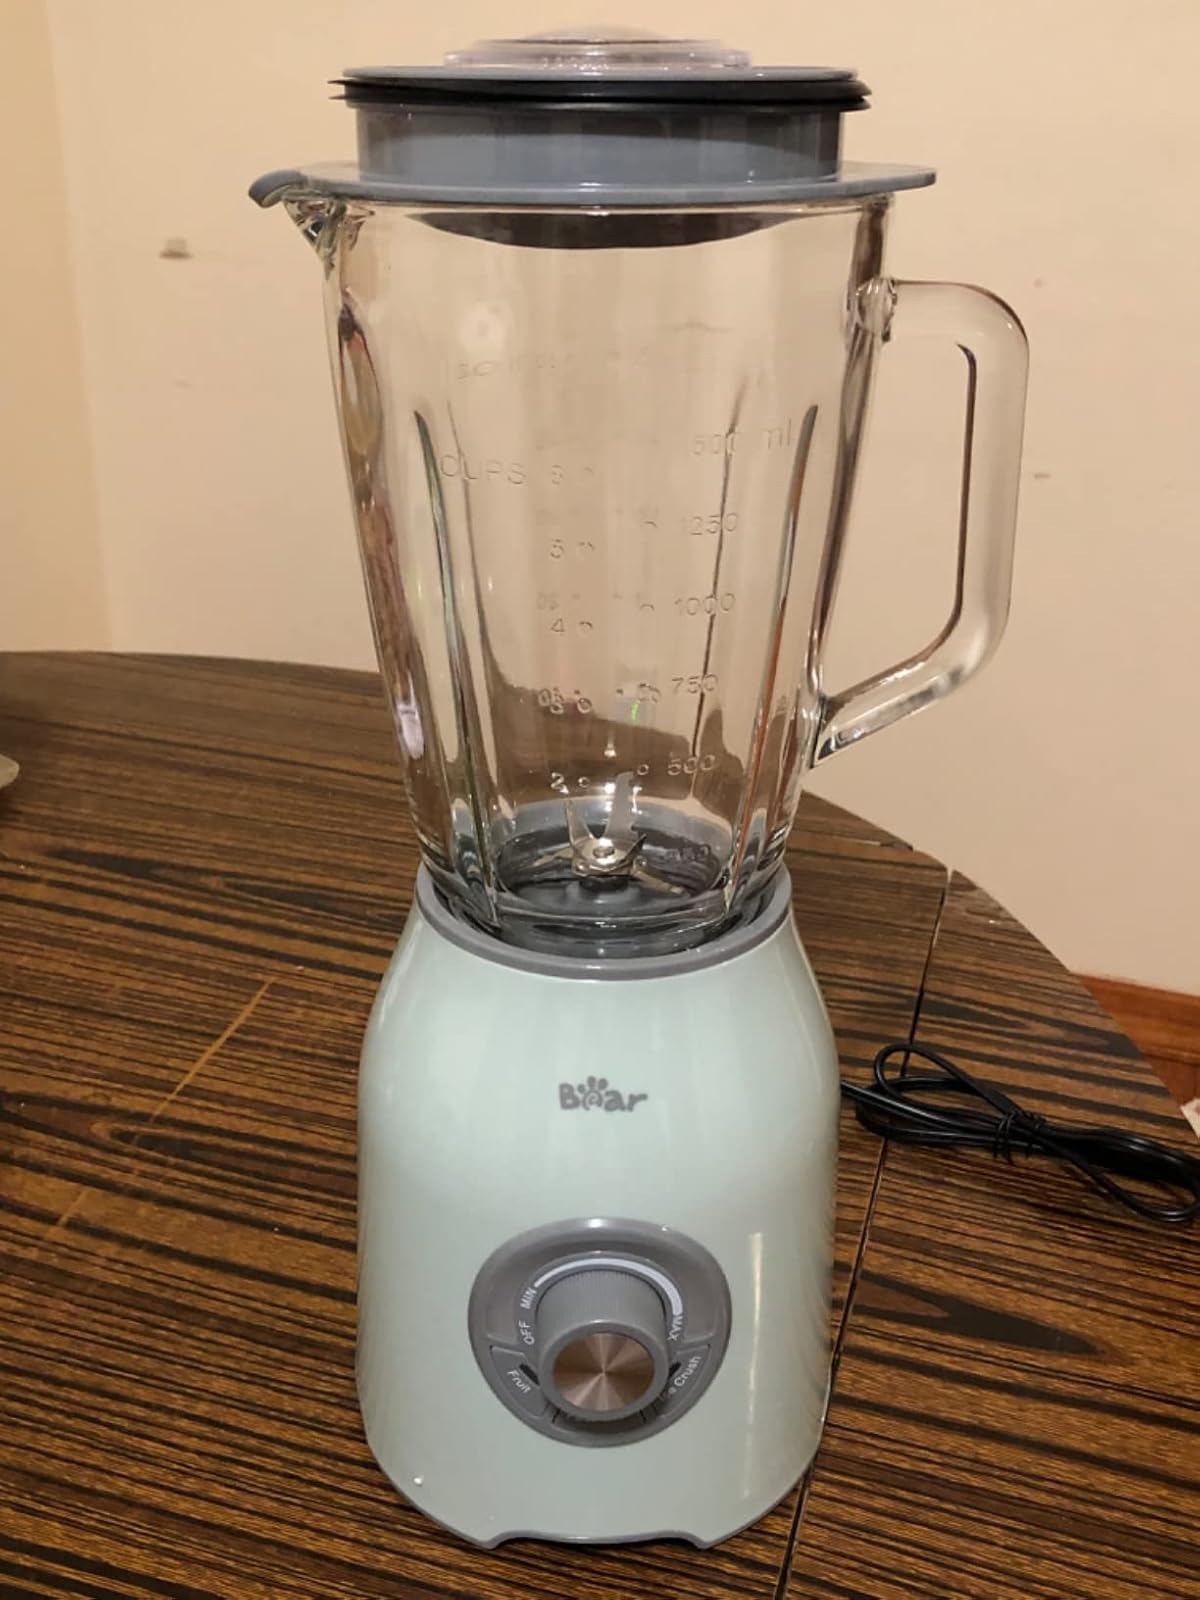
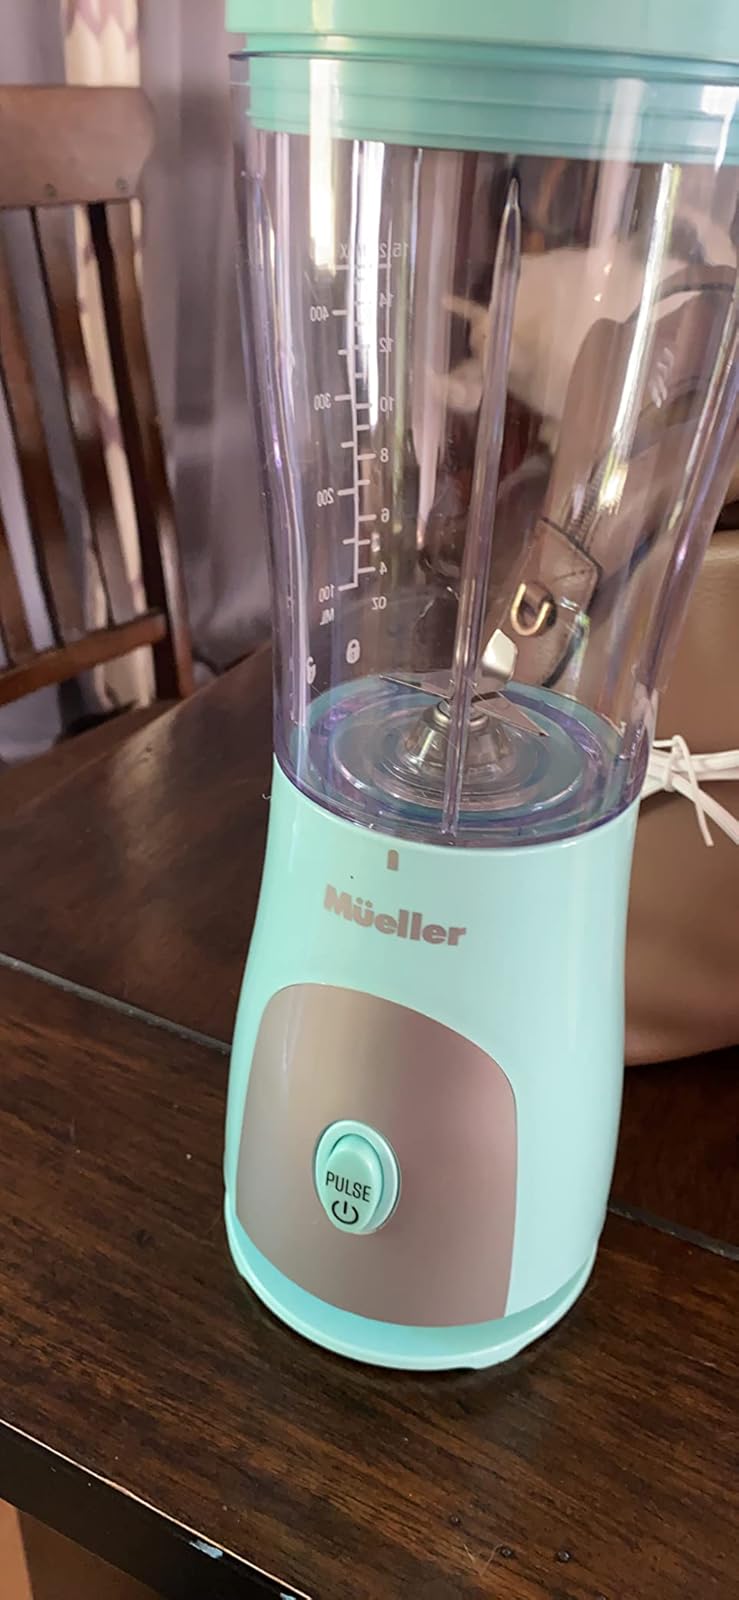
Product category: items_blender
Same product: no